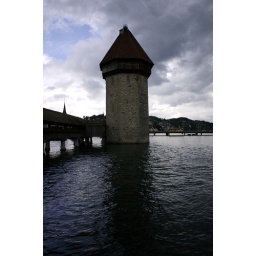
The water tower in Luzern.